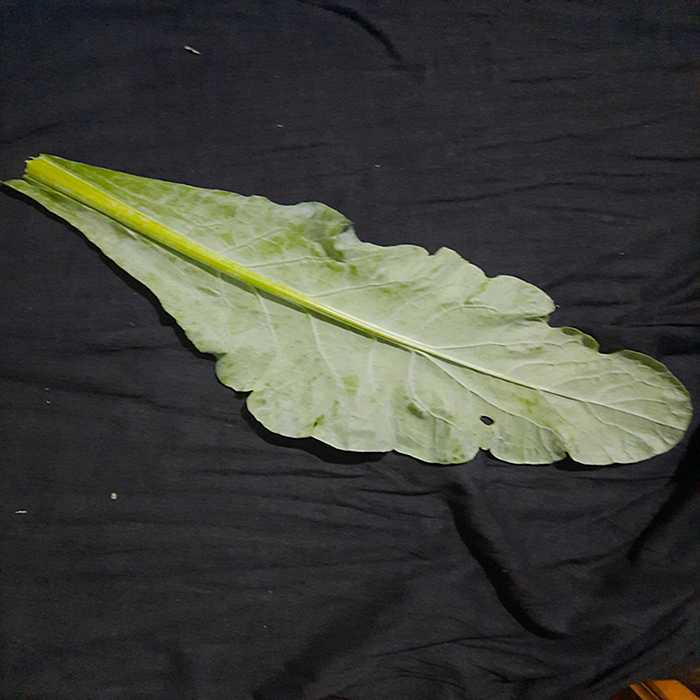
Plant: Cauliflower
Label: Fresh leaf